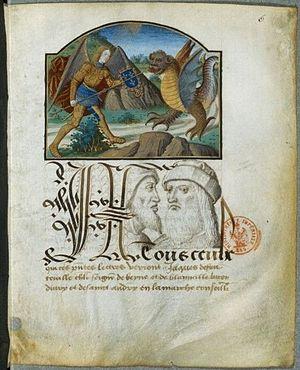
Le Maître de Jacques de Besançon est un maître anonyme enlumineur actif à Paris entre 1478 et 1500. Il a été identifié à François Barbier mort en avril 1501, fils de François Barbier, alias le Maître François.